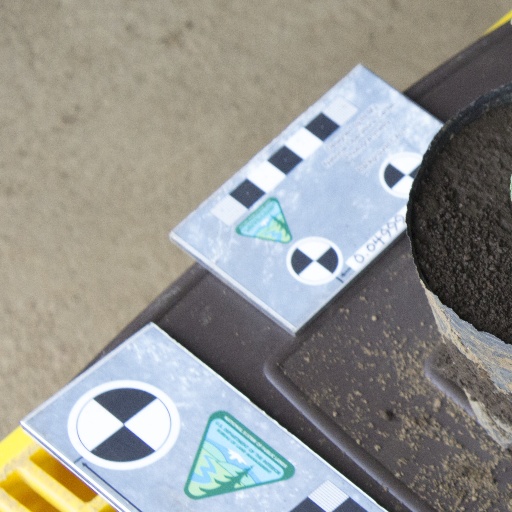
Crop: soybean